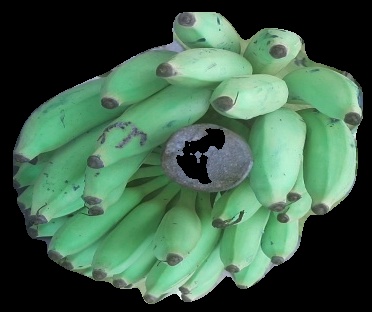
Variety: elakki-bale
Grade: grade2